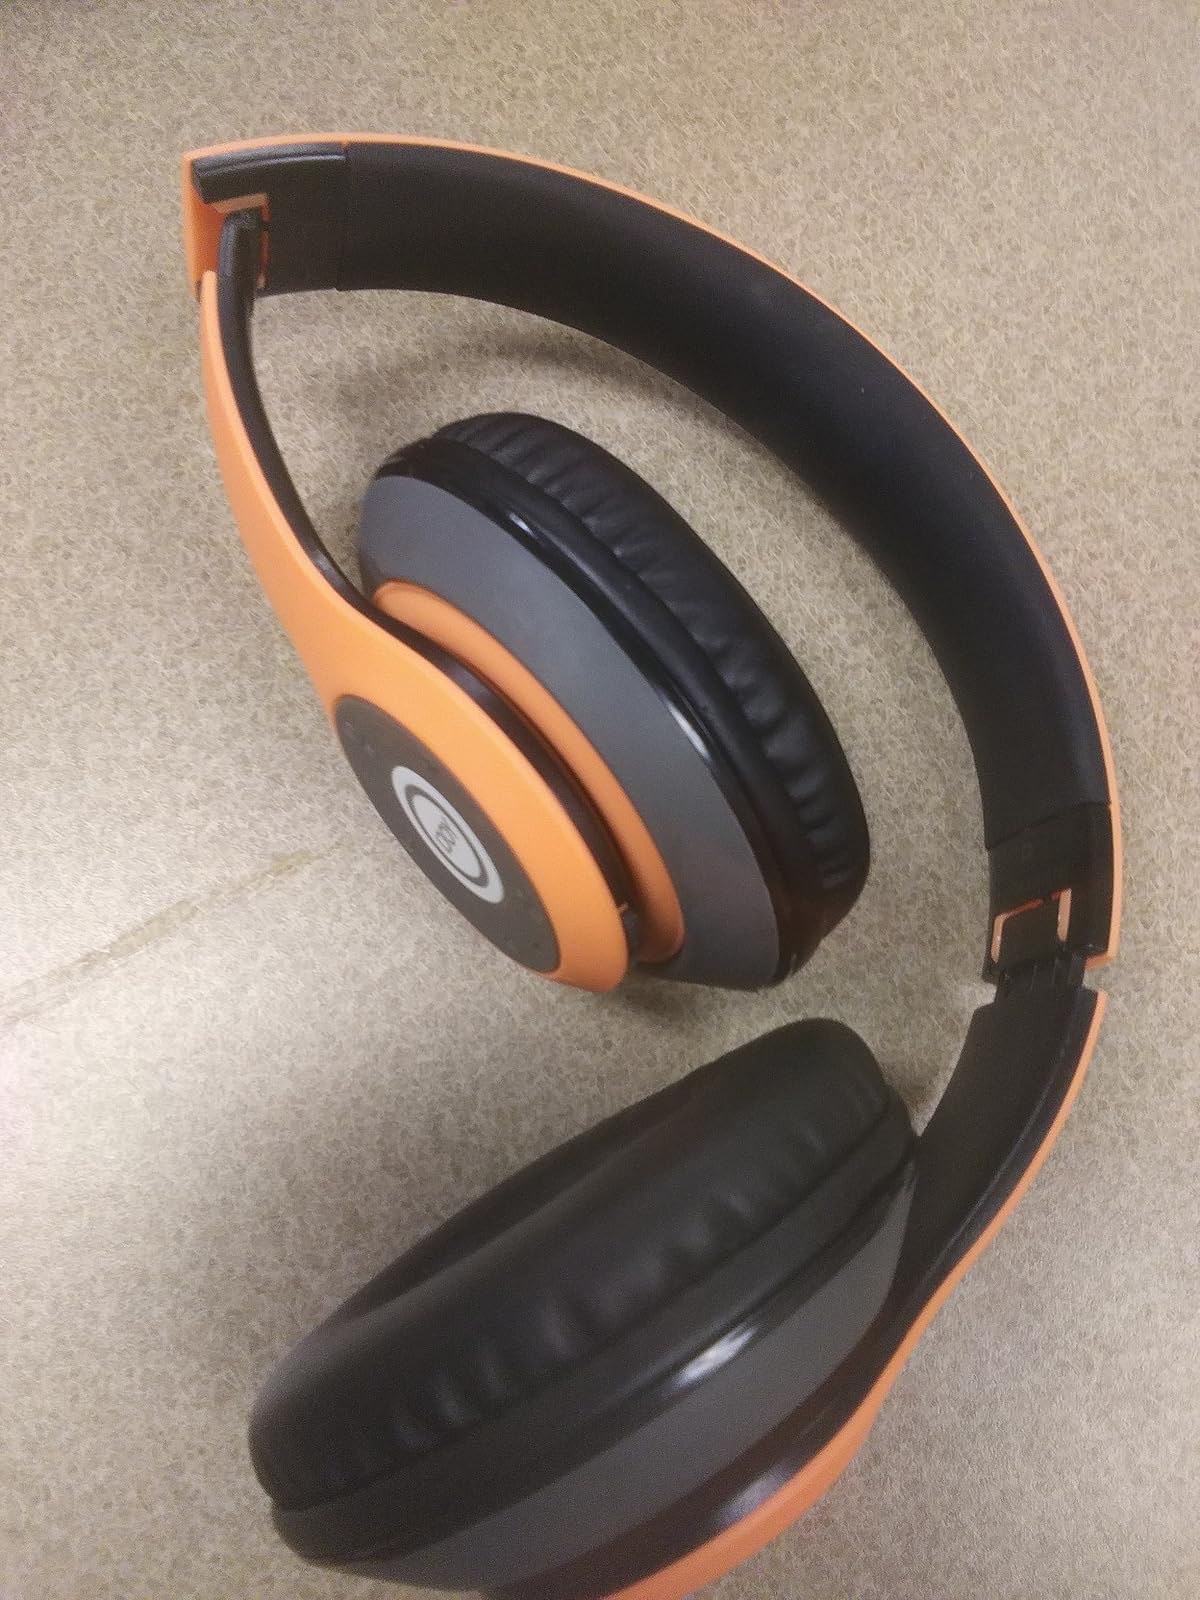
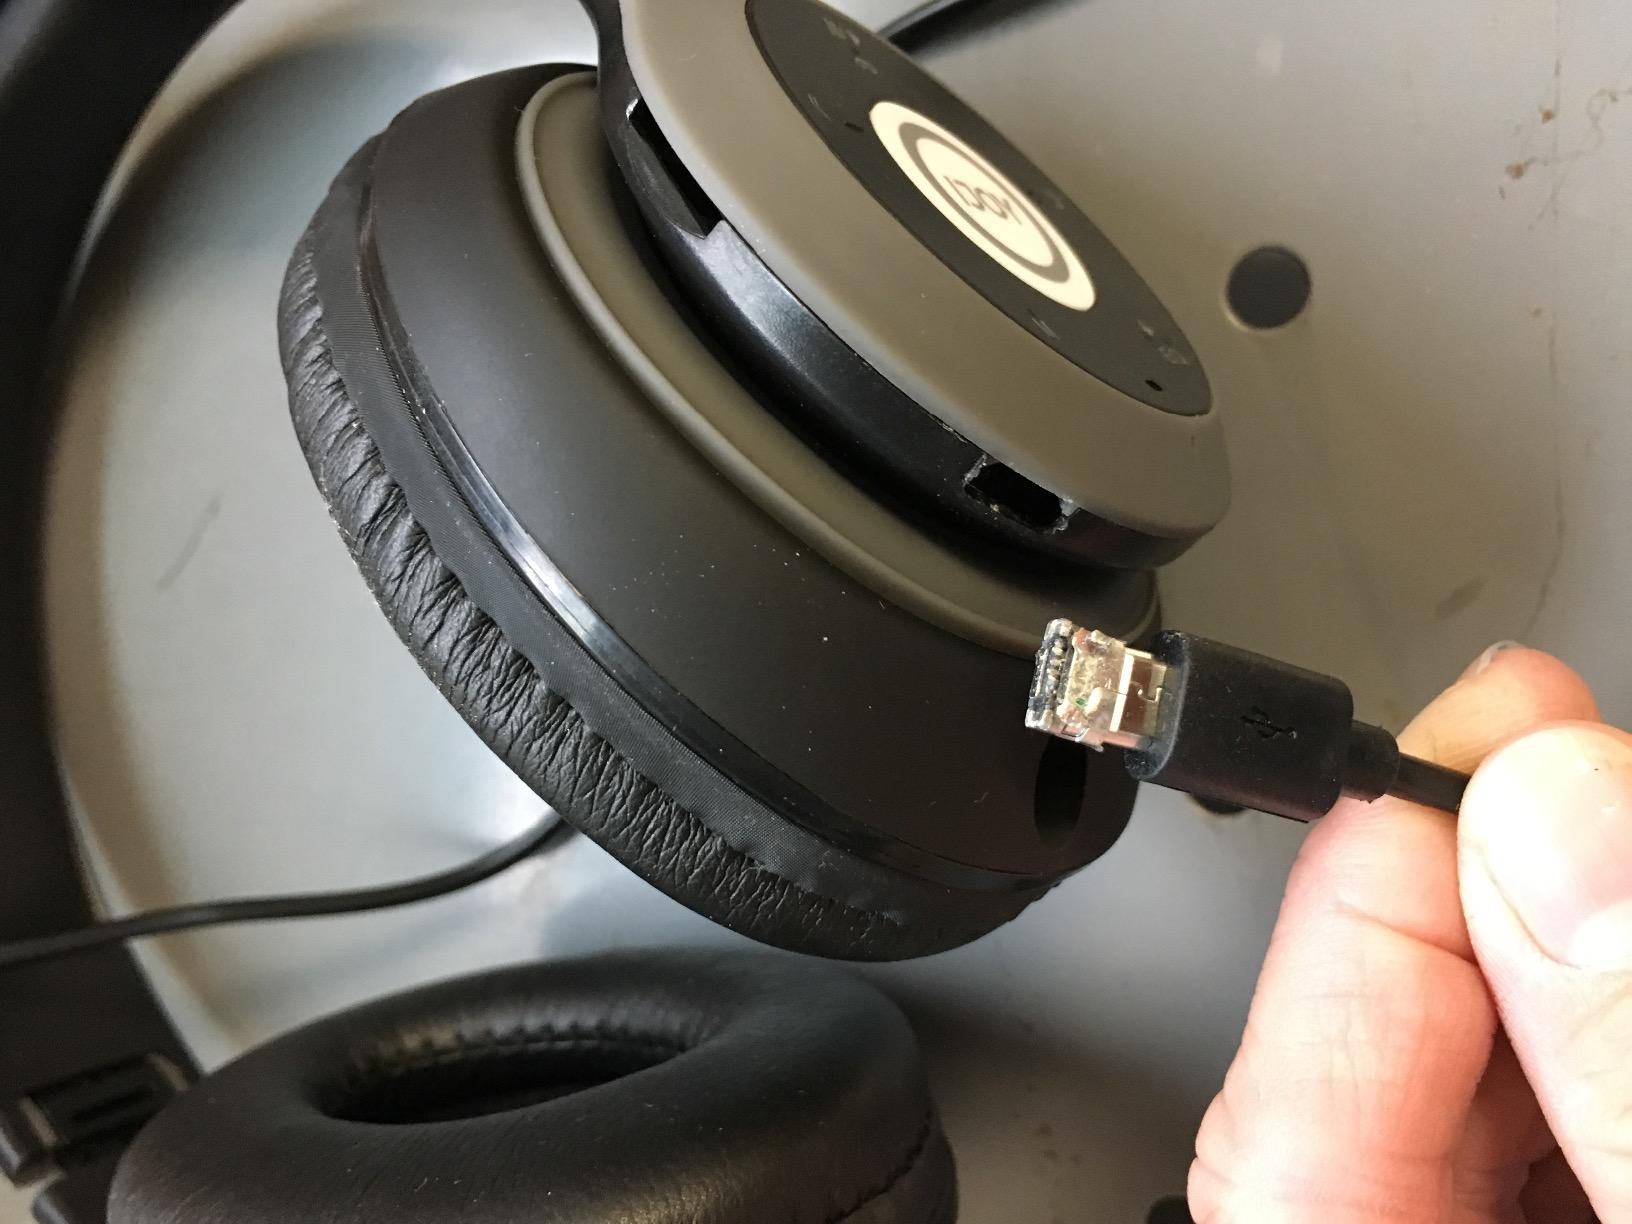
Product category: headphones
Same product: no